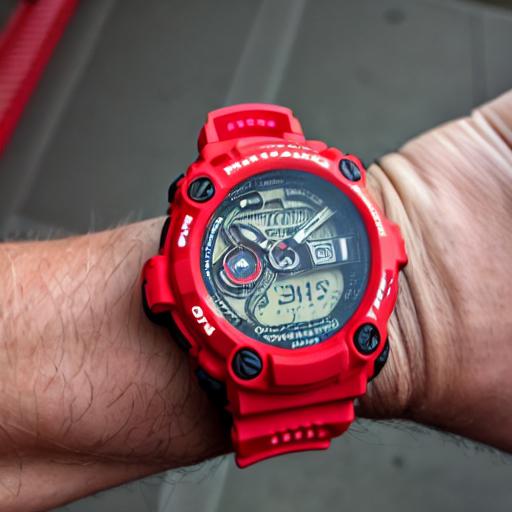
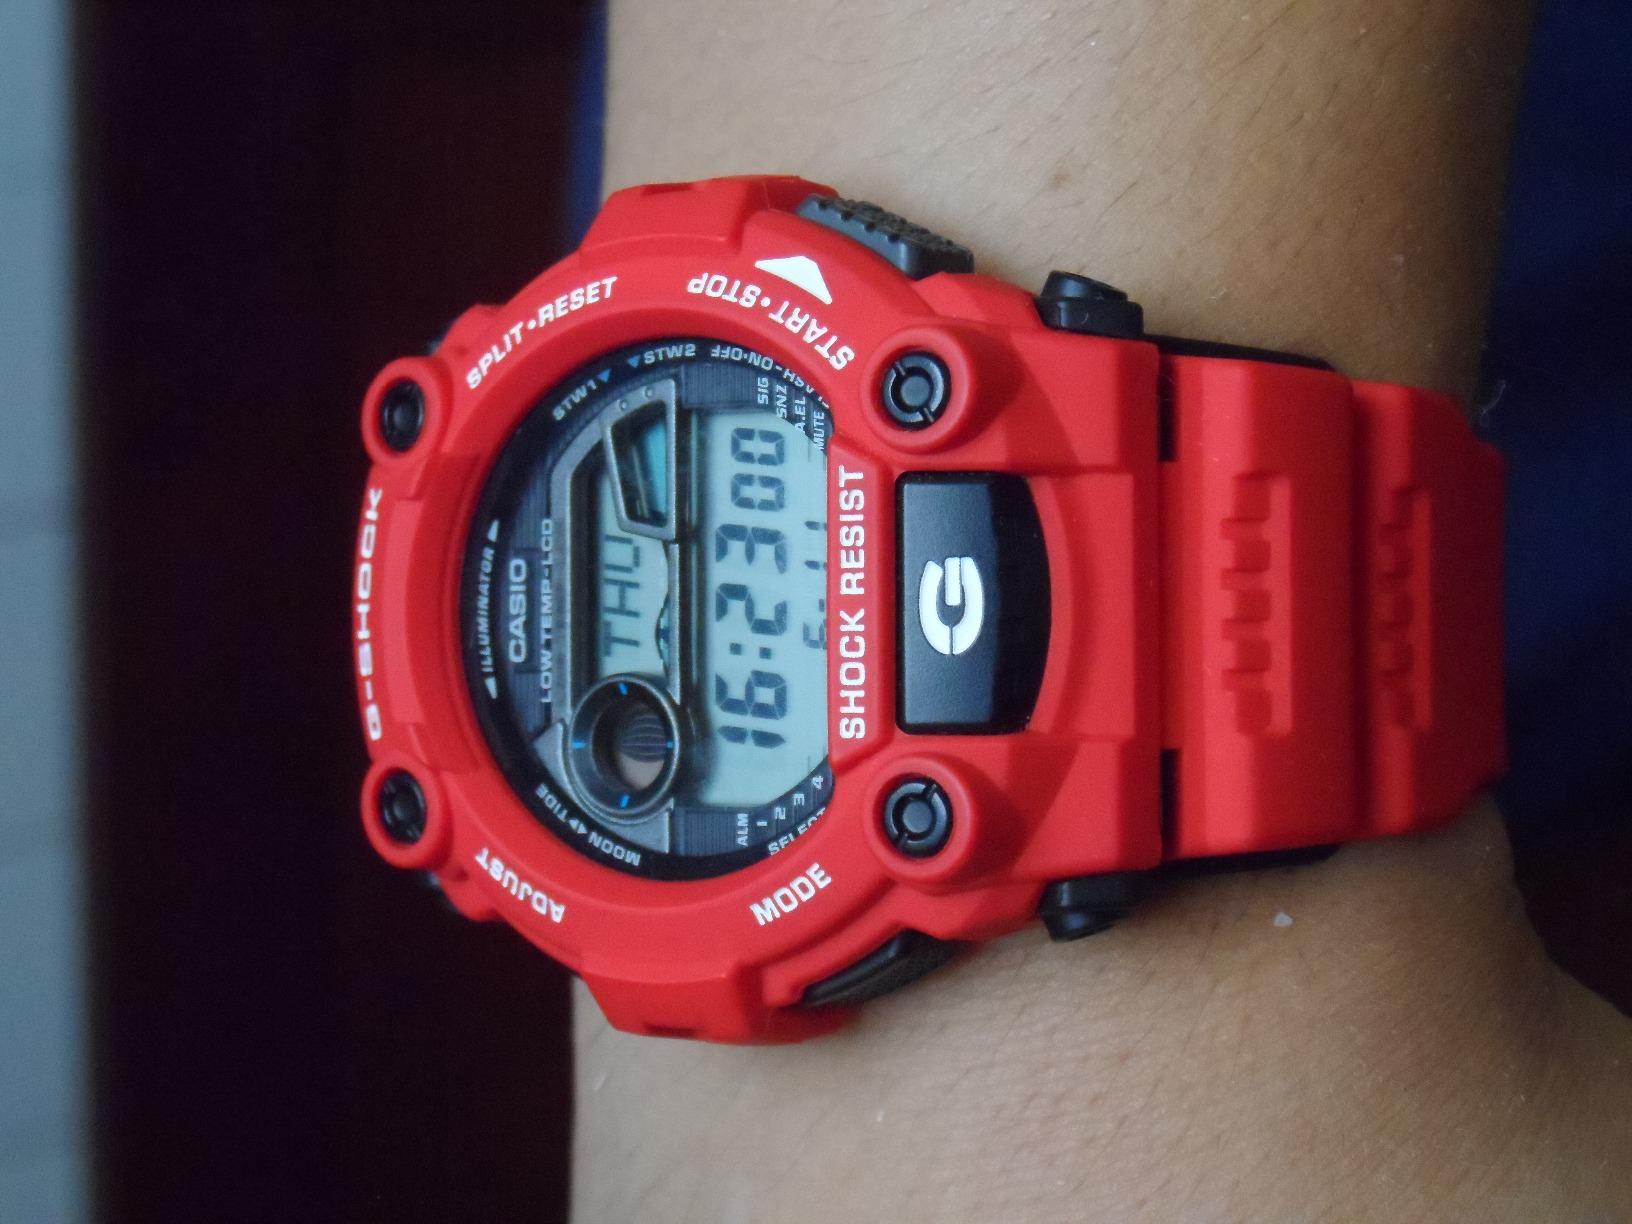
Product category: accessories_watch
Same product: no